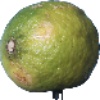
Label: limes